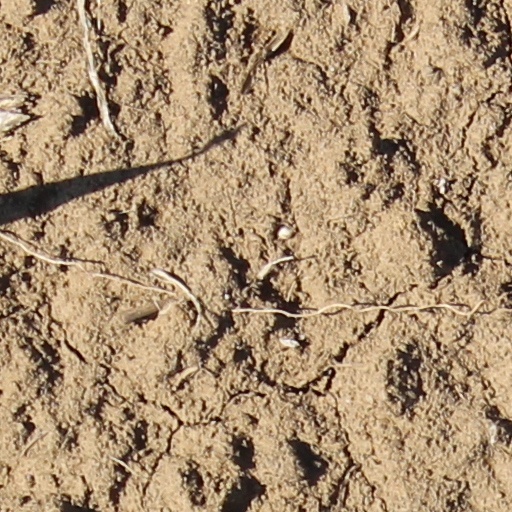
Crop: wheat